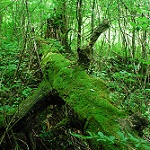
Label: forest